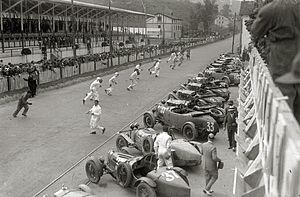
Les 12 Heures de Saint-Sébastien sont une course automobile internationale d'endurance pour voitures de tourisme, disputée entre 1925 et 1929 sur le circuit de Lasarte.